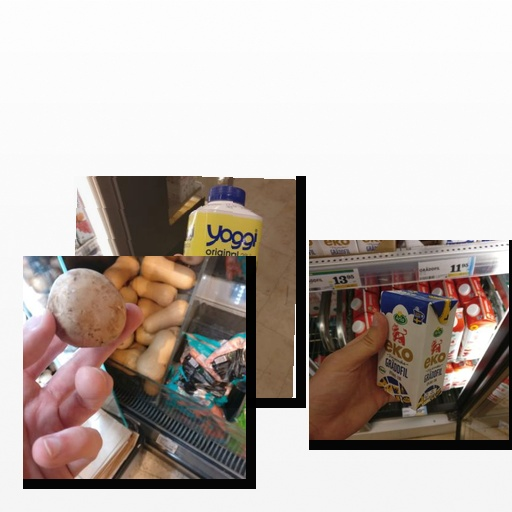
Food items: sour_cream, mushroom, strawberry_yogurt